Bapaume

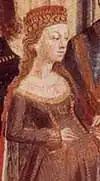
Isabelle de Hainaut

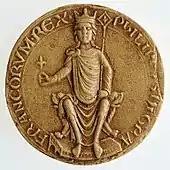
Seal of Philip Augustus

The city gradually grew in importance, the main traffic was not east–west but north–south. To ensure the passage against the bandits a toll was established by the counts of Flanders with soldiers escorting the merchants on the part crossing the Arrouaise Forest and north of the city. Churches were built with this toll. The Lords of Bapaume were subject to the Counts of Flanders.